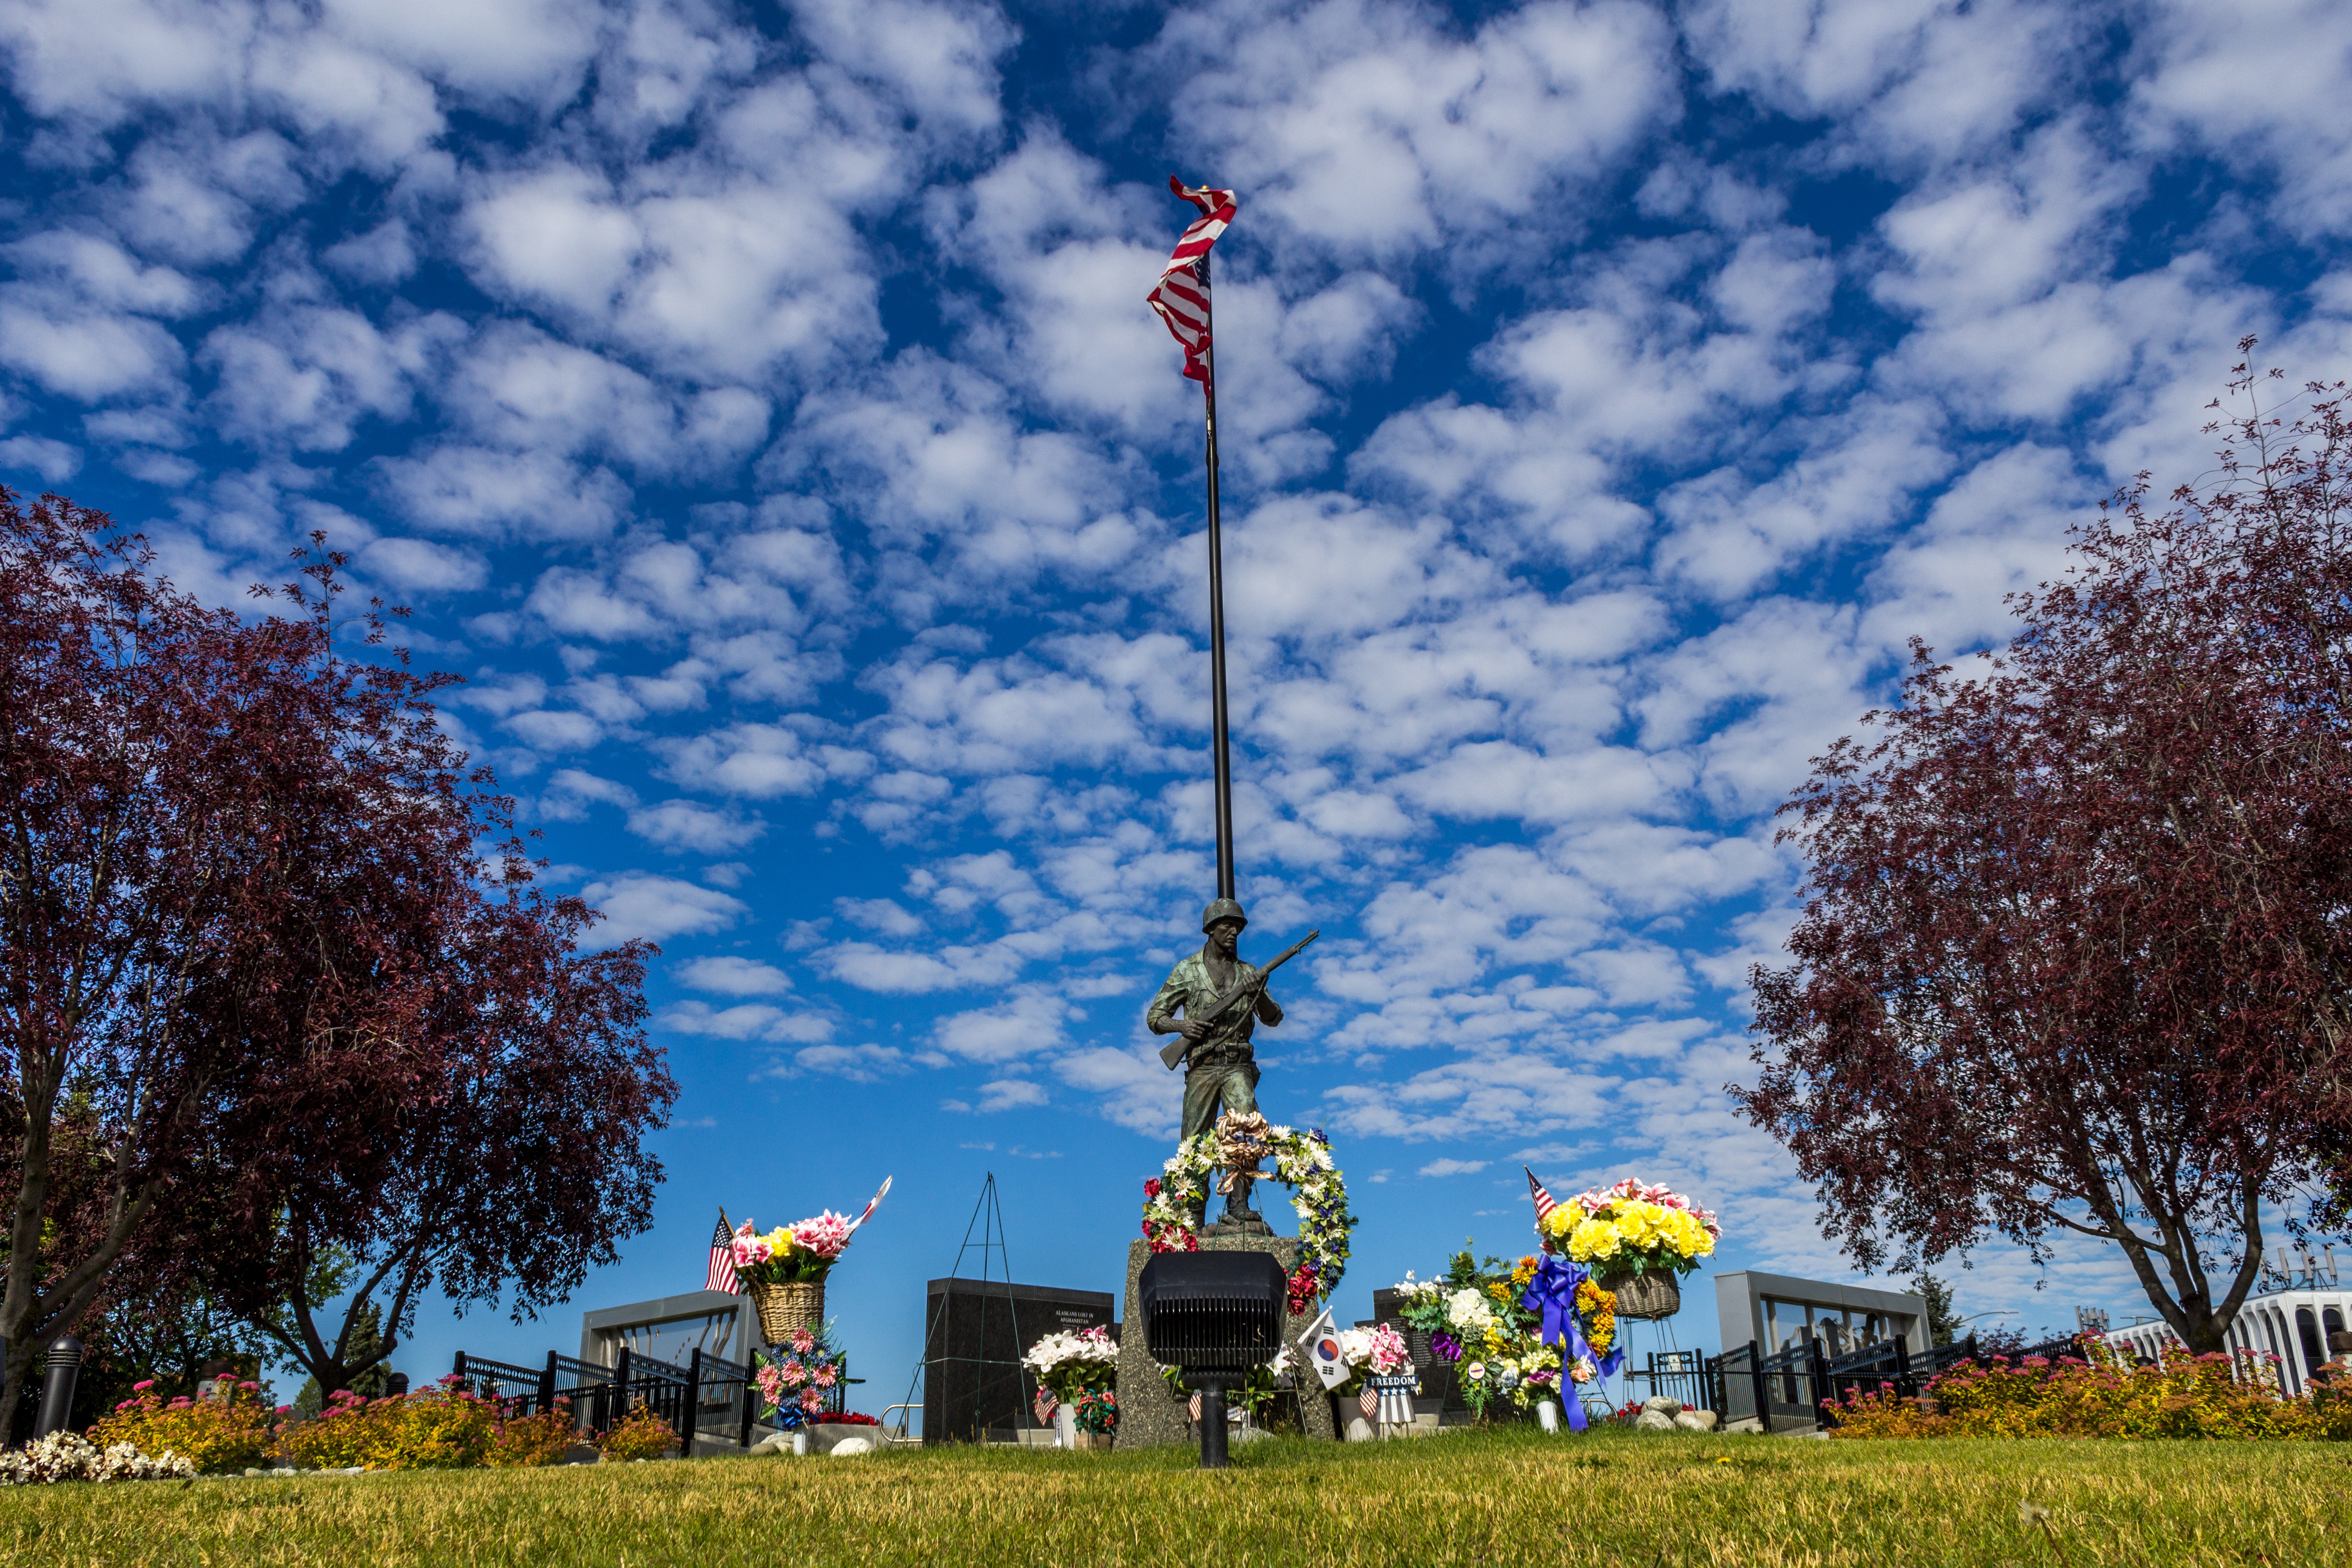
tree, sky, flower, monument, military, statue, soldier, symbol, landmark, memory, blue, historic, agriculture, national, memorial, war, battle, commemorate, wwii, history, historical, defense, rural area, atmosphere of earth